Cermatulus nasalis

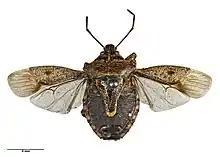
Holotype of "Cermatulus nasalis turbotti"

Female "Cermatulus nasalis" are between in length and males are slightly smaller. The head is brown and has a bluntly rounded snout. The prothorax is broadly triangular and marked with fine perforations, the colour being some shade of yellowish-, orangeish- or rusty-brown with blackish markings and fine brownish-black punctuations. The dorsal surface of the abdomen is black and the ventral surface a mottled yellowish-brown. The forewings are mainly brown, each having a large black triangular patch on the posterior part. The antennae and legs are yellowish-brown.